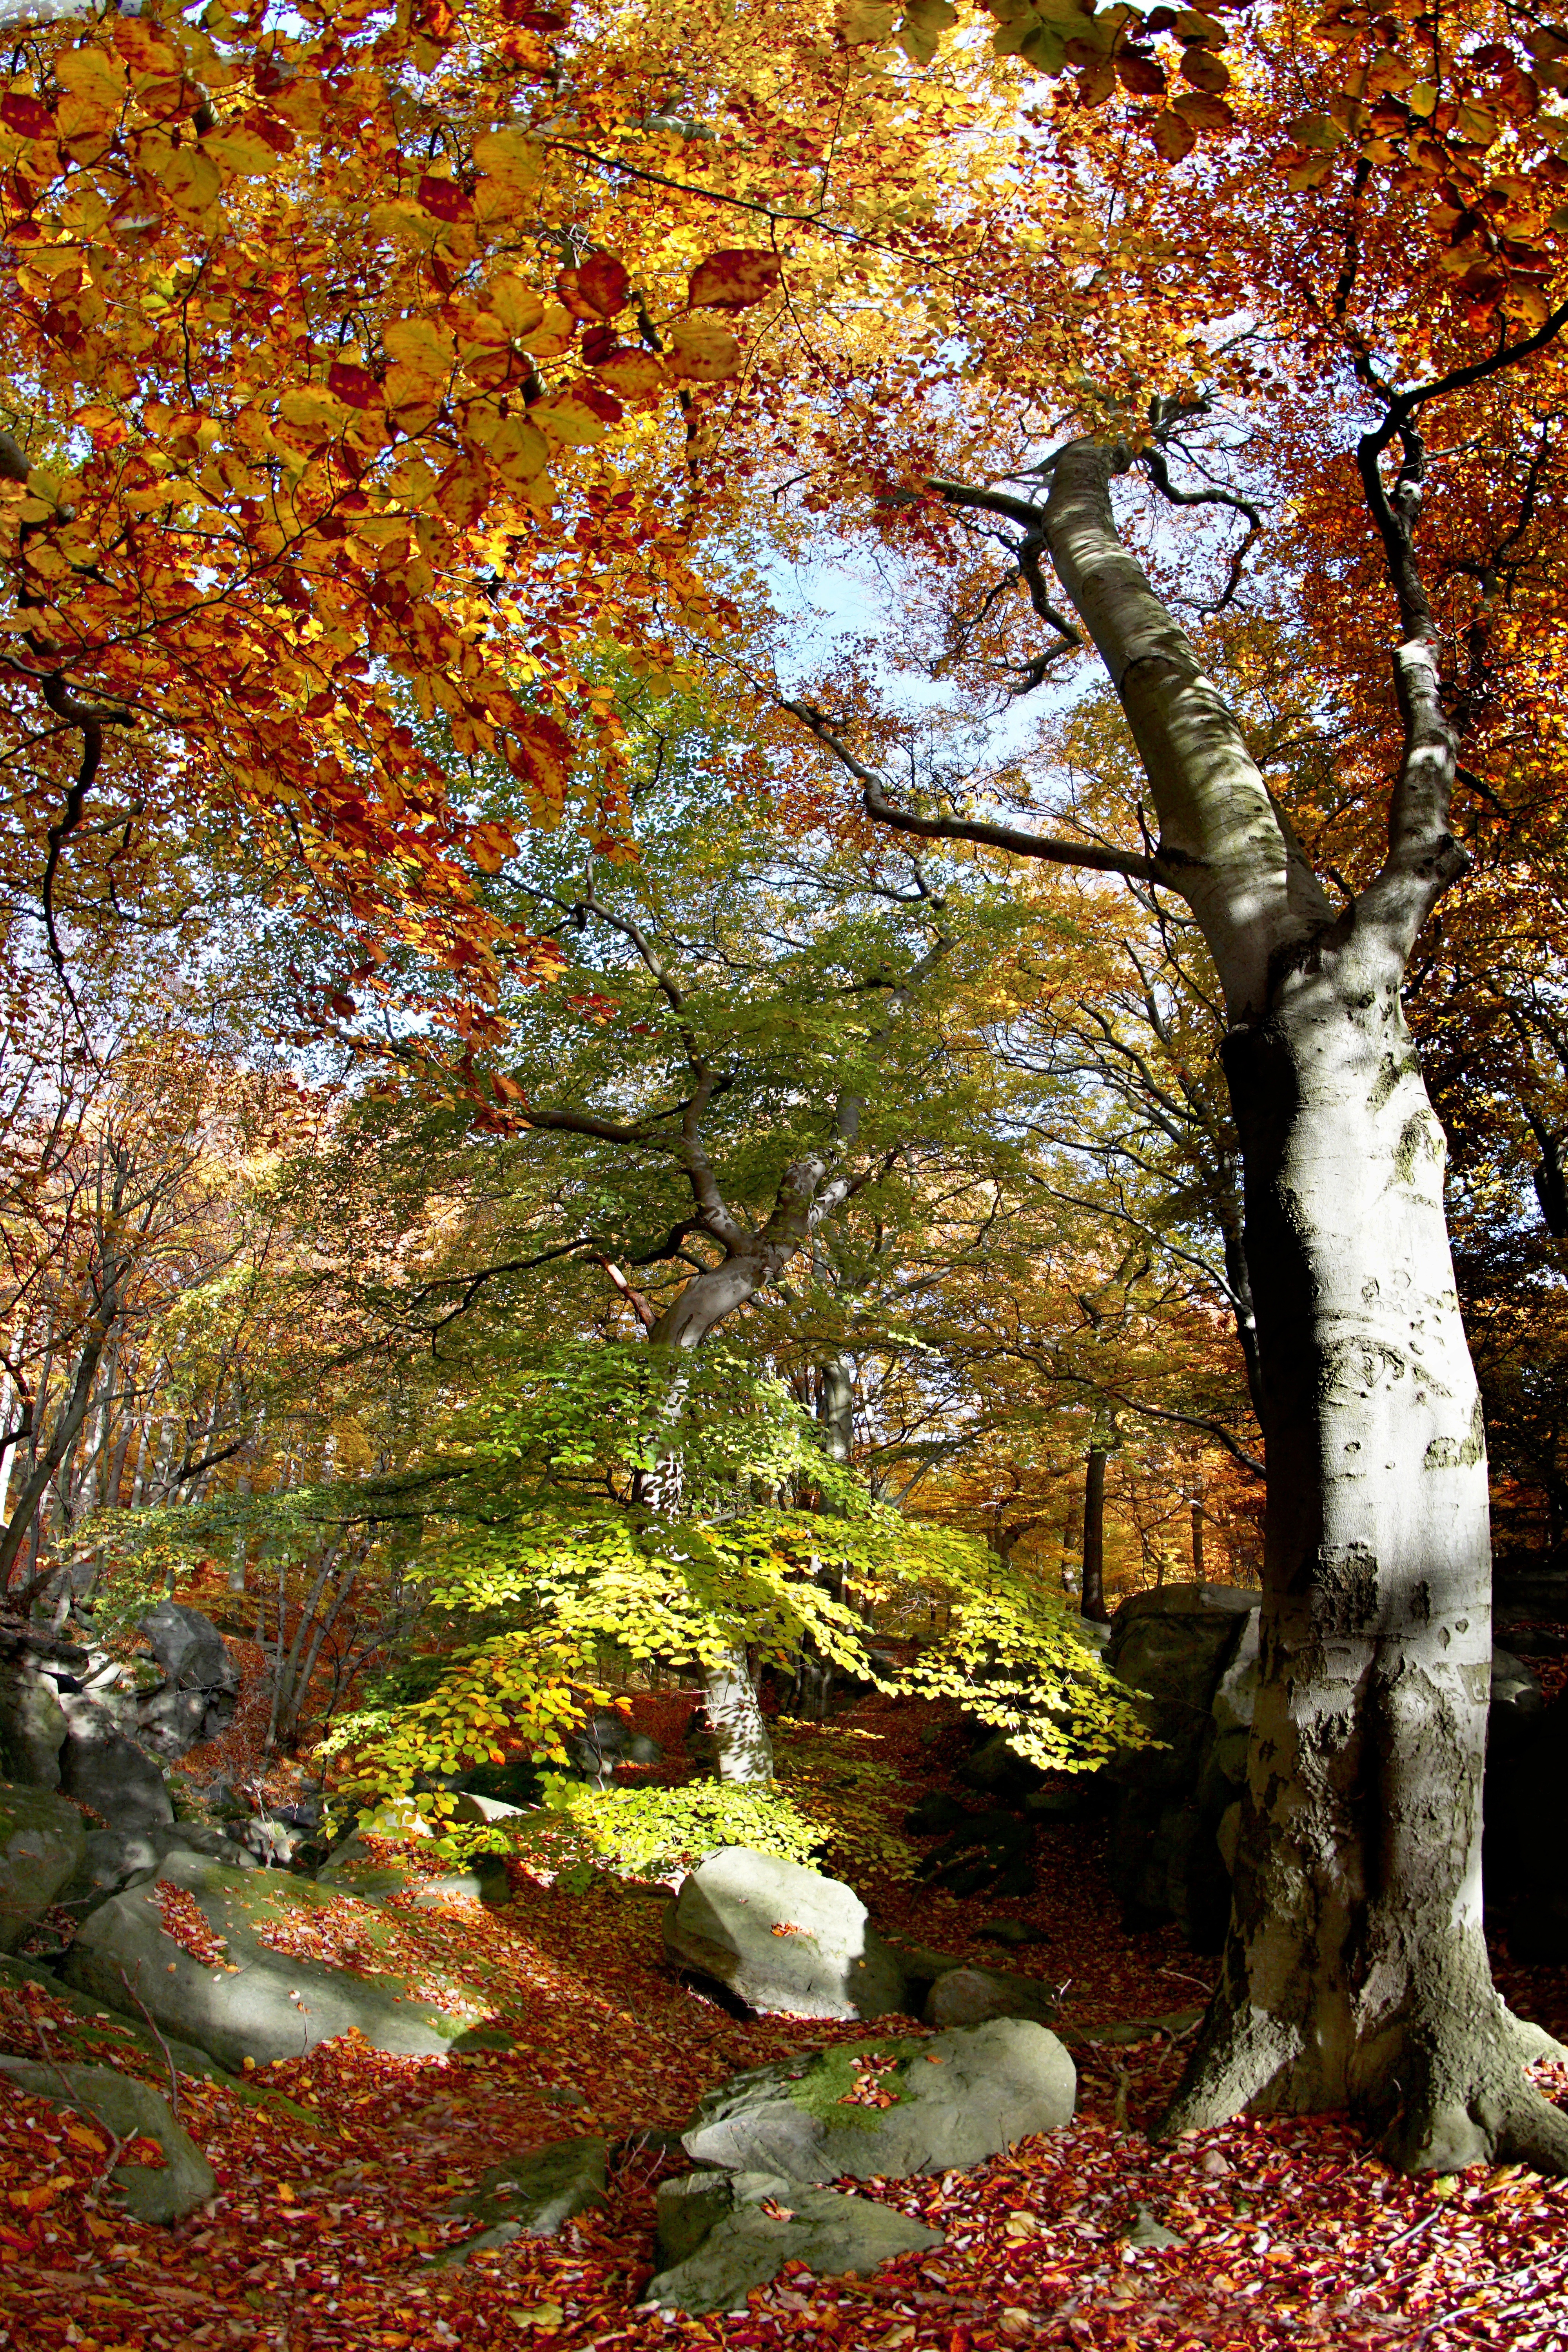
tree, nature, forest, branch, light, plant, sun, sunlight, leaf, flower, trunk, foliage, birch, autumn, botany, yellow, season, deciduous tree, colors, branches, bright, deciduous, woodland, autumn leaves, fallen leaves, czech republic, treetops, beech, flowering plant, beech forest, the ore mountains, woody plant, land plant